List of Fairfax County Public Schools middle schools

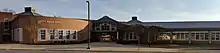
Liberty Middle School in Clifton

James Fenimore Cooper Middle School is a middle school in McLean. Cooper Middle School is located in Region 1 and feeds into Langley High School. The school serves students in grades 7 and 8.